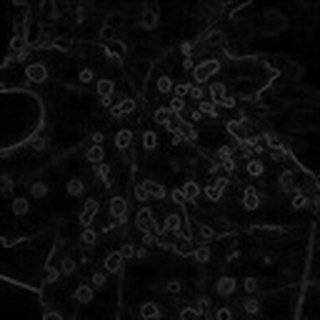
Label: cotton_target_spot